Hypersonic glide vehicle

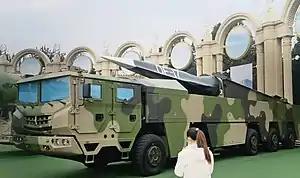
Chinese DF-ZF hypersonic glide vehicle mounted on the DF-17 ballistic missile.

There have also been reports of other hypersonic glide vehicle being mounted on the other ballistic missiles.